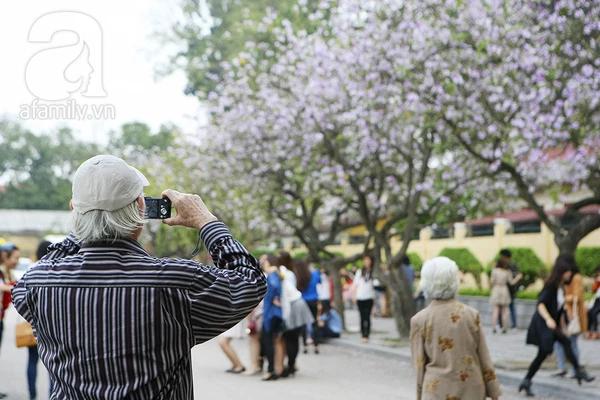
người đàn ông đội mỹ màu xám đang chụp hình khung cảnh cây hoa trước mắt